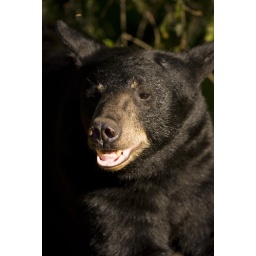
A black bear takes a quick look around while feeding in a clearing near Orr Minnesota.